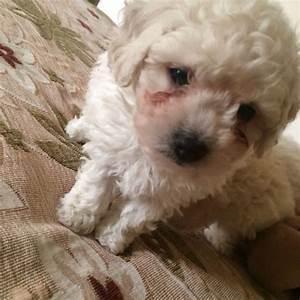
dog